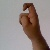
The image shows a hand gesture representing the letter 'X' in Indian Sign Language.